Elbistan

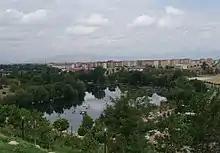
Pınarbaşı Pond in Elbistan

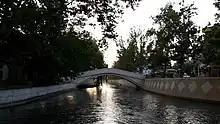
Ceyhan River

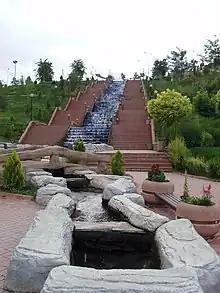
Pınarbaşı park in Elbistan

Elbistan became then known as "vilayet-i Türkmân" in the Ottoman documents. Evliya Çelebi's Seyahatnâme from the 17th century gives information about the region that in the mountains and towns mostly reside Turkmens who originally migrated from Bukhara. It seems that some local chiefdoms were given varying degrees of autonomy, notably around the localities of Haticepınar and Kasanlı.